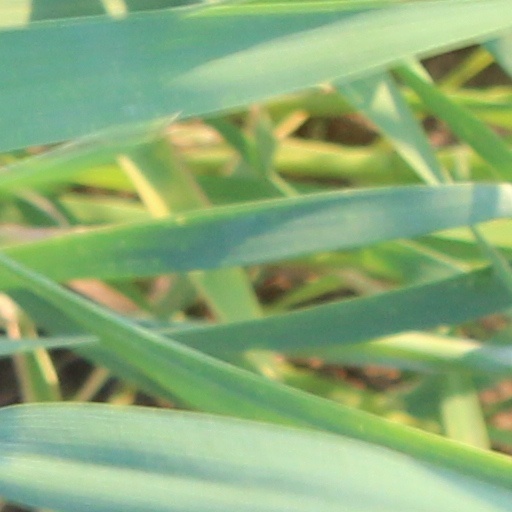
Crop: wheat